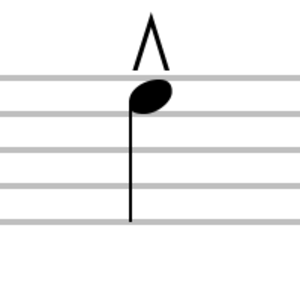
L’accent en musique permet de nuancer la note sur laquelle il se trouve, dans le sens d'une intensité plus forte, cela pour mettre la note en valeur. Au sens large, l'accent renvoie à l'ensemble des accentuations. Au sens strict, l'accent désigne exclusivement le martellato.